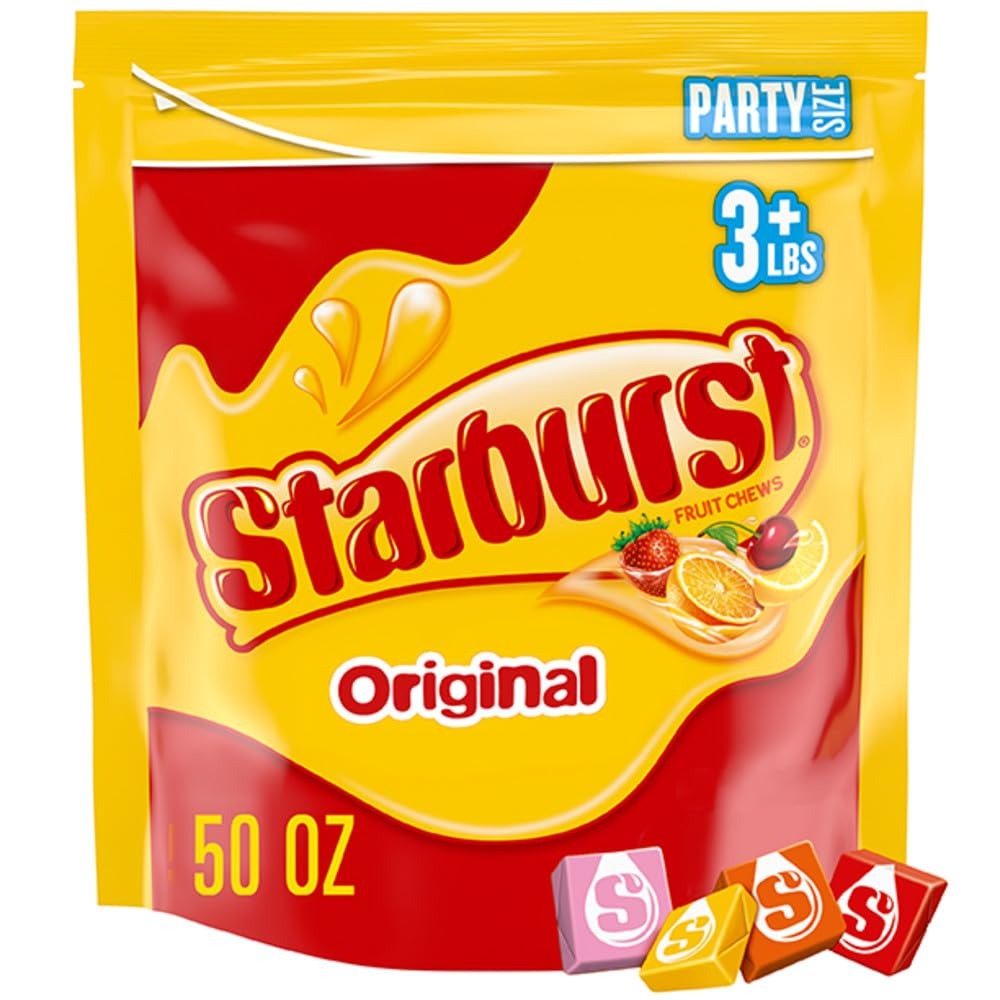
Item Name: STARBURST Original Fruity Chews Summer Candy Bulk, Party Size, 50 oz Resealable Bag
Bullet Point 1: Contains one (1) 50-ounce party size bag of STARBURST Original Fruit Chew Candy
Bullet Point 2: Features your favorite STARBURST Flavors, including strawberry, cherry, orange and lemon
Bullet Point 3: Perfect for candy buffets, piñatas and parties
Bullet Point 4: Individually wrapped candies are delicious in candy dishes or shared at movie night
Bullet Point 5: Stock the office pantry with a party size candy bag of STARBURST Fruit Chews
Value: 50.0
Unit: Ounce

Price: 13.84